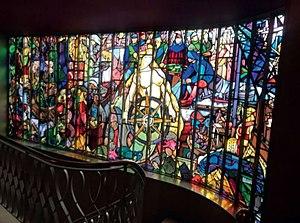
vitrail du siège administratif du port autonome de Liège.
Le siège administratif du port Autonome de Liège est un bâtiment de style mosan créé par les architectes Roger Bastin et Jacques Dupuis à la suite de la mise en place d'un concours décidé par le conseil administratif du port autonome de Liège en octobre 1944. Situé à Liège au bord de la Meuse, le long du quai de Maestricht et du quai Saint-Léonard, la construction commença en 1946 et l'inauguration se déroula le 29 octobre 1949. Implanter à côté du musée Curtius de style mosan édifié lui au début du XVIIᵉ siècle, il fut demandé aux architectes belges de penser à l'architecture du futur siège administratif en accord avec les formes architecturales du musée.